Cornehill

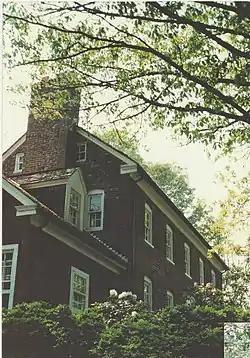

Cornehill is a historic home located at Parran, Calvert County, Maryland, United States. It is a five-bay-long two-story Georgian brick house laid in Flemish bond with a steeply pitched gable roof with an exterior chimney at each gable end. One brick on the southwest corner contains the date 1786 and the initials "T.F." The initials purportedly refer to Thelbert Freeland, a member of an influential family in northeastern Calvert County. Outbuildings include slave quarters to the south of the house, and a tobacco barn with oak framing. During the majority of the 18th century, the Mackall family, large Calvert County landowners, held Cornehill, or "Cornhill."